Maciej Kreczmer

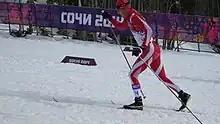
Kreczmer at the 2014 Winter Olympics

Maciej Kreczmer (born 4 April 1981 in Rajcza) is a Polish cross-country skier who has competed since 1999. His best individual finish at the FIS Nordic World Ski Championships was 17th in the sprint event in 2005 while his best overall finish was fifth in the team sprint event (with Janusz Krężelok) in 2007.